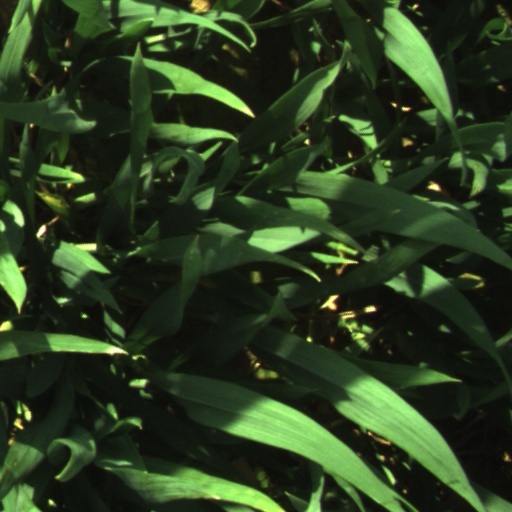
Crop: wheat